2001 Marsh Harbour Cessna 402 crash

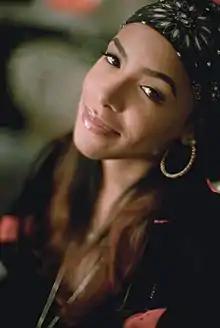
Aaliyah, who was 22, was among the fatalities in the crash.

On Saturday, August 25, at 6:50 p.m. (EDT), after she had completed her portions of the music video, Aaliyah and Virgin employees boarded a twin-engine Cessna 402B (registration N8097W) at the Marsh Harbour Airport, on the Abaco Islands, for the return trip back to Opa-locka Airport in Florida. The aircraft designated for the return flight was smaller than the one on which they had originally arrived, but it still had room to take on the whole party and all of their equipment.